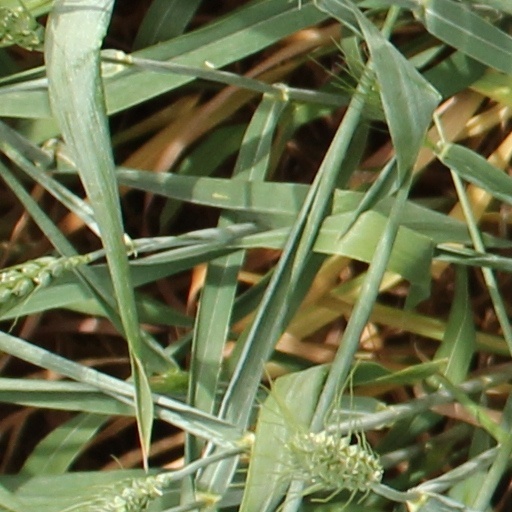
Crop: wheat